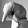
ASL letter: Q